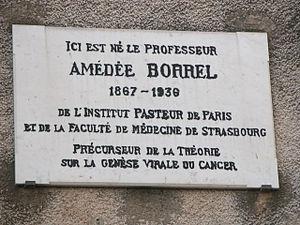
Plaque apposée sur la maison natale d'Amédée Borrel à Cazouls-lès-Béziers. Photo personnelle prise à Cazouls lès Béziers par mes soins.
Amédée Marie Vincent Borrel, né le 1ᵉʳ août 1867 à Cazouls-lès-Béziers et mort le 14 septembre 1936 dans la même commune, est un médecin et biologiste français, dernier élève direct de Louis Pasteur.